South African pound

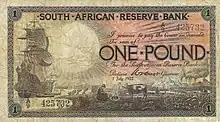
The South African Reserve Bank printed its first run of notes in 1922.

The Union of South Africa issued coins from 1923, in denominations of d, d, 1d, 3d and 6d, 1/–, 2/– (initially denominated as a "florin"), 2/6, £ and £1. (The £ and £1 were gold coins known as the half sovereign and sovereign respectively.) The coins were the same weights as the corresponding sterling coins but the silver coins (3d up to 2/6) were struck in .800 fineness silver. Gold coins were struck until 1932.